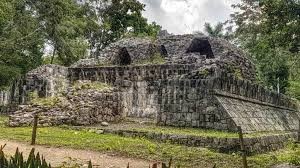
Landmark: Chichen Itza